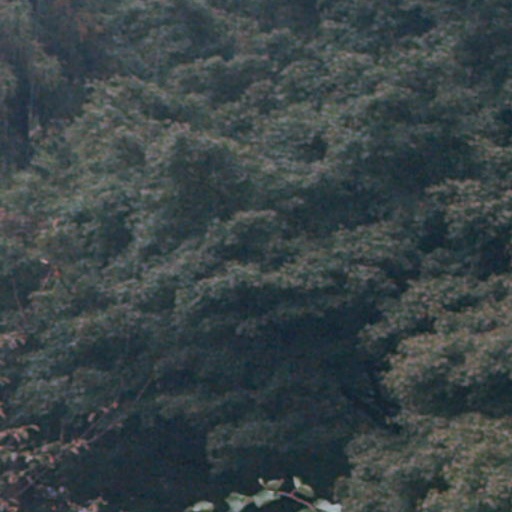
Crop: cassava